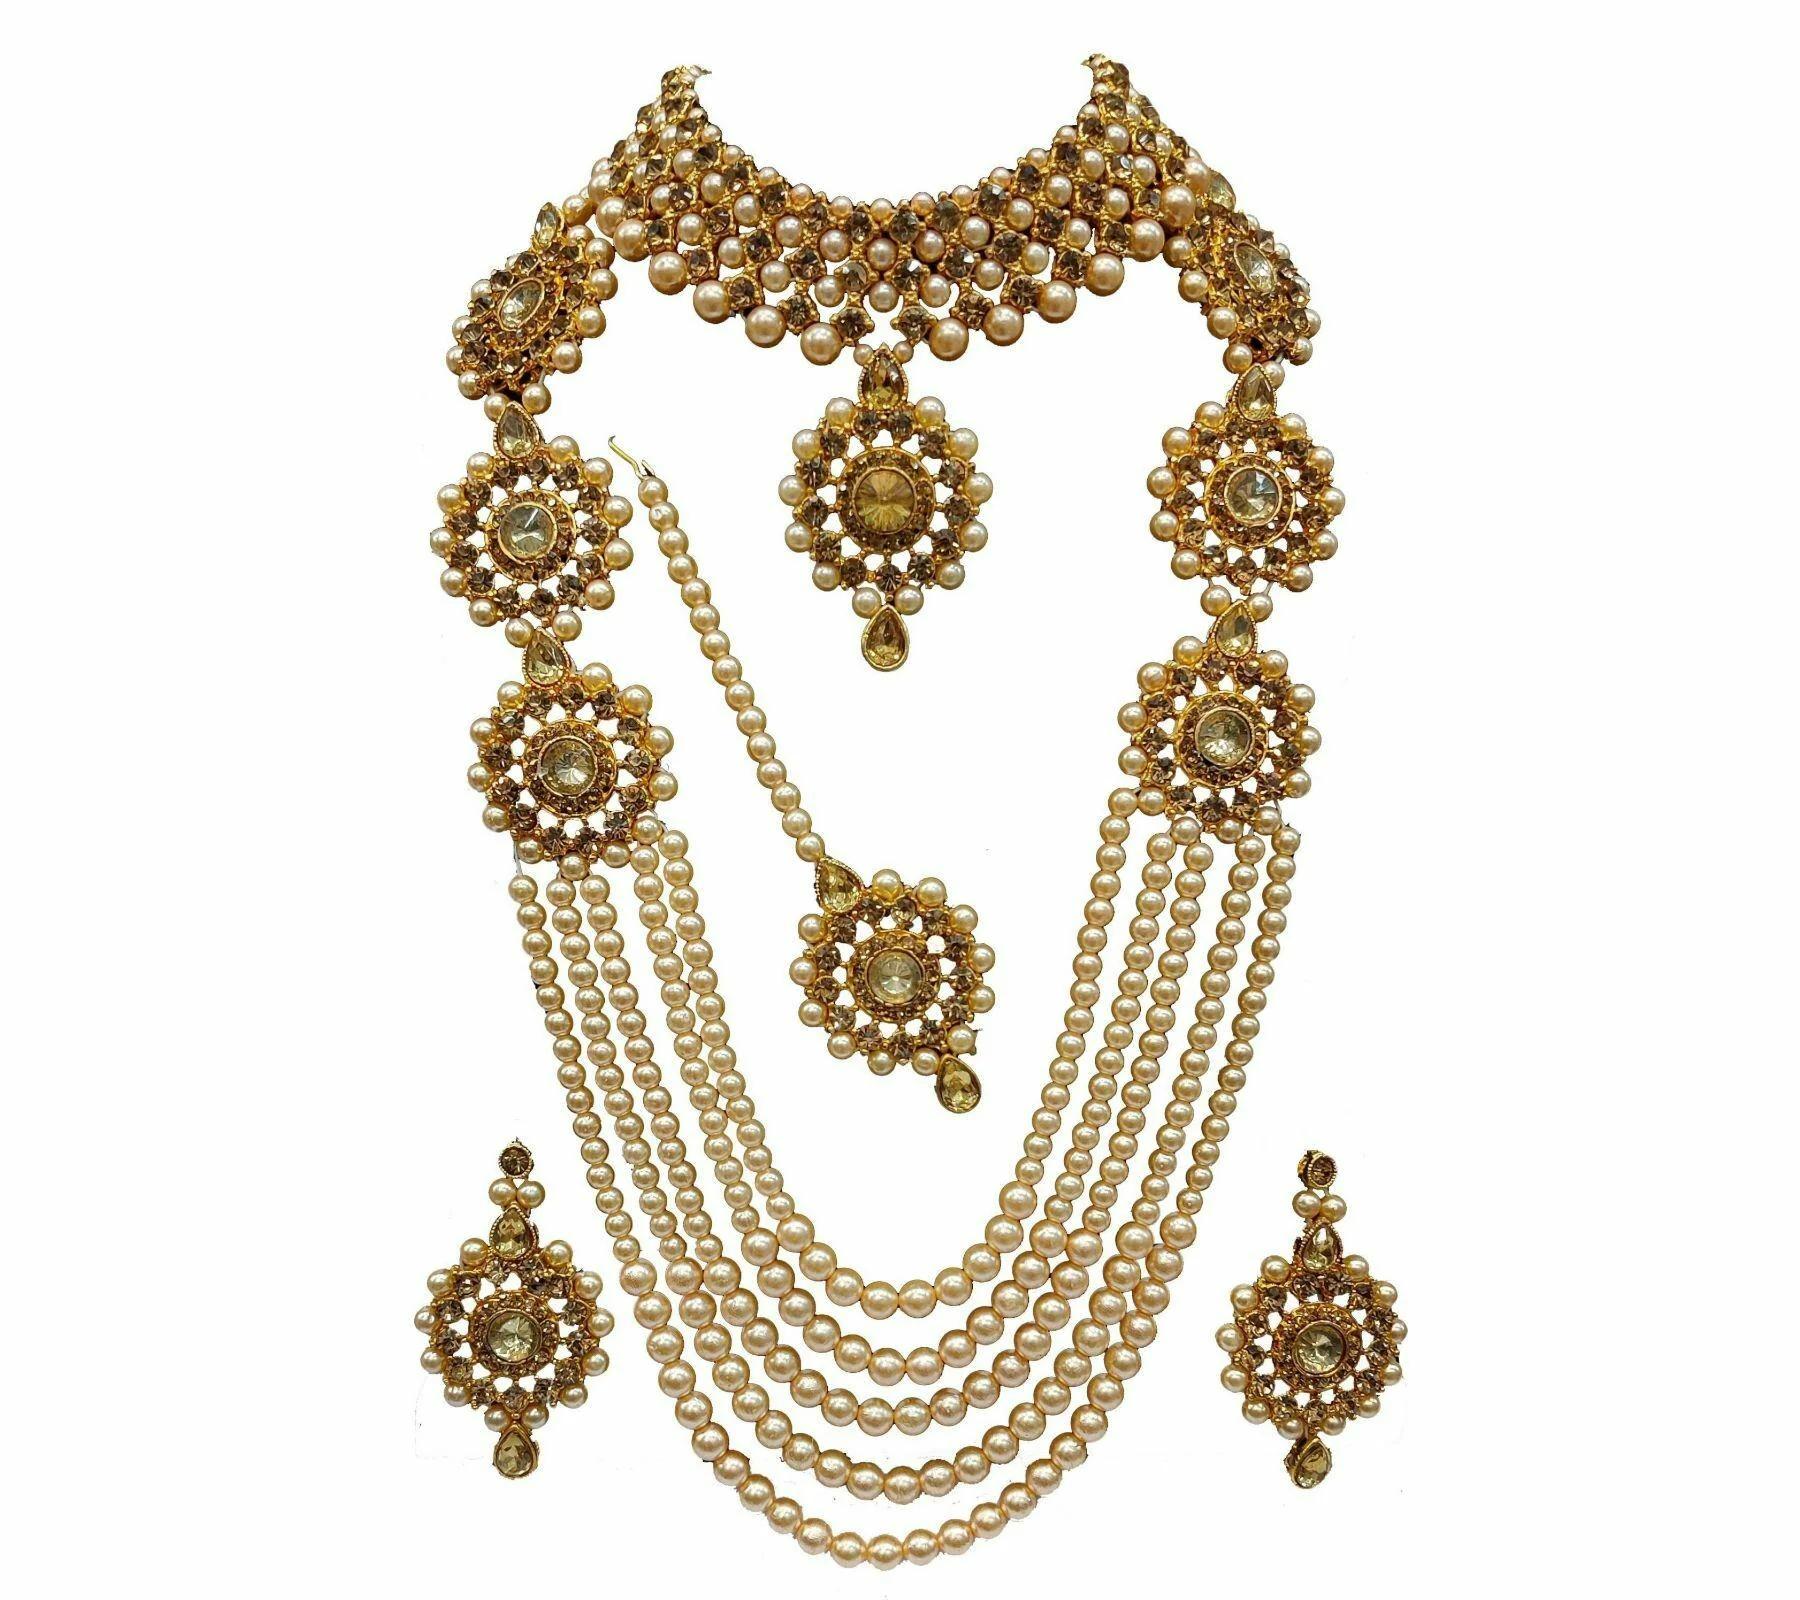
 Gyaan Jewels Handmade Shop Global Alloy Necklace, Earring and Maang Tikka Set Gold (Girls, Women) Free Size
Type: Necklaces
Brand: Gyaan Jewels
Price: Rs. 479
This is an adorable piece give an adorable look to the purchaser and it is nice to use and having less weight but not cheap quality.
Features: These are very easy to use being lightweight and has a design which makes it very comfortable,Superior quality and skin friendly,Made from premium quality material this product assures to remain in its original glory even after years of usage,Perfect gift ideal valentine, birthday, anniversary gift your loved ones
Included: 1 Necklace, 2 Earring, 1 Maang Tikka